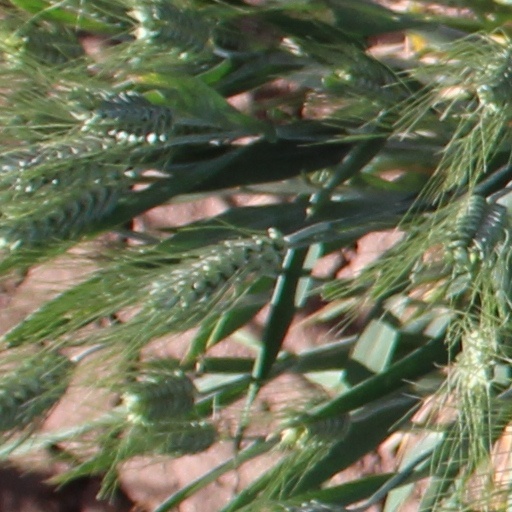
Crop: wheat